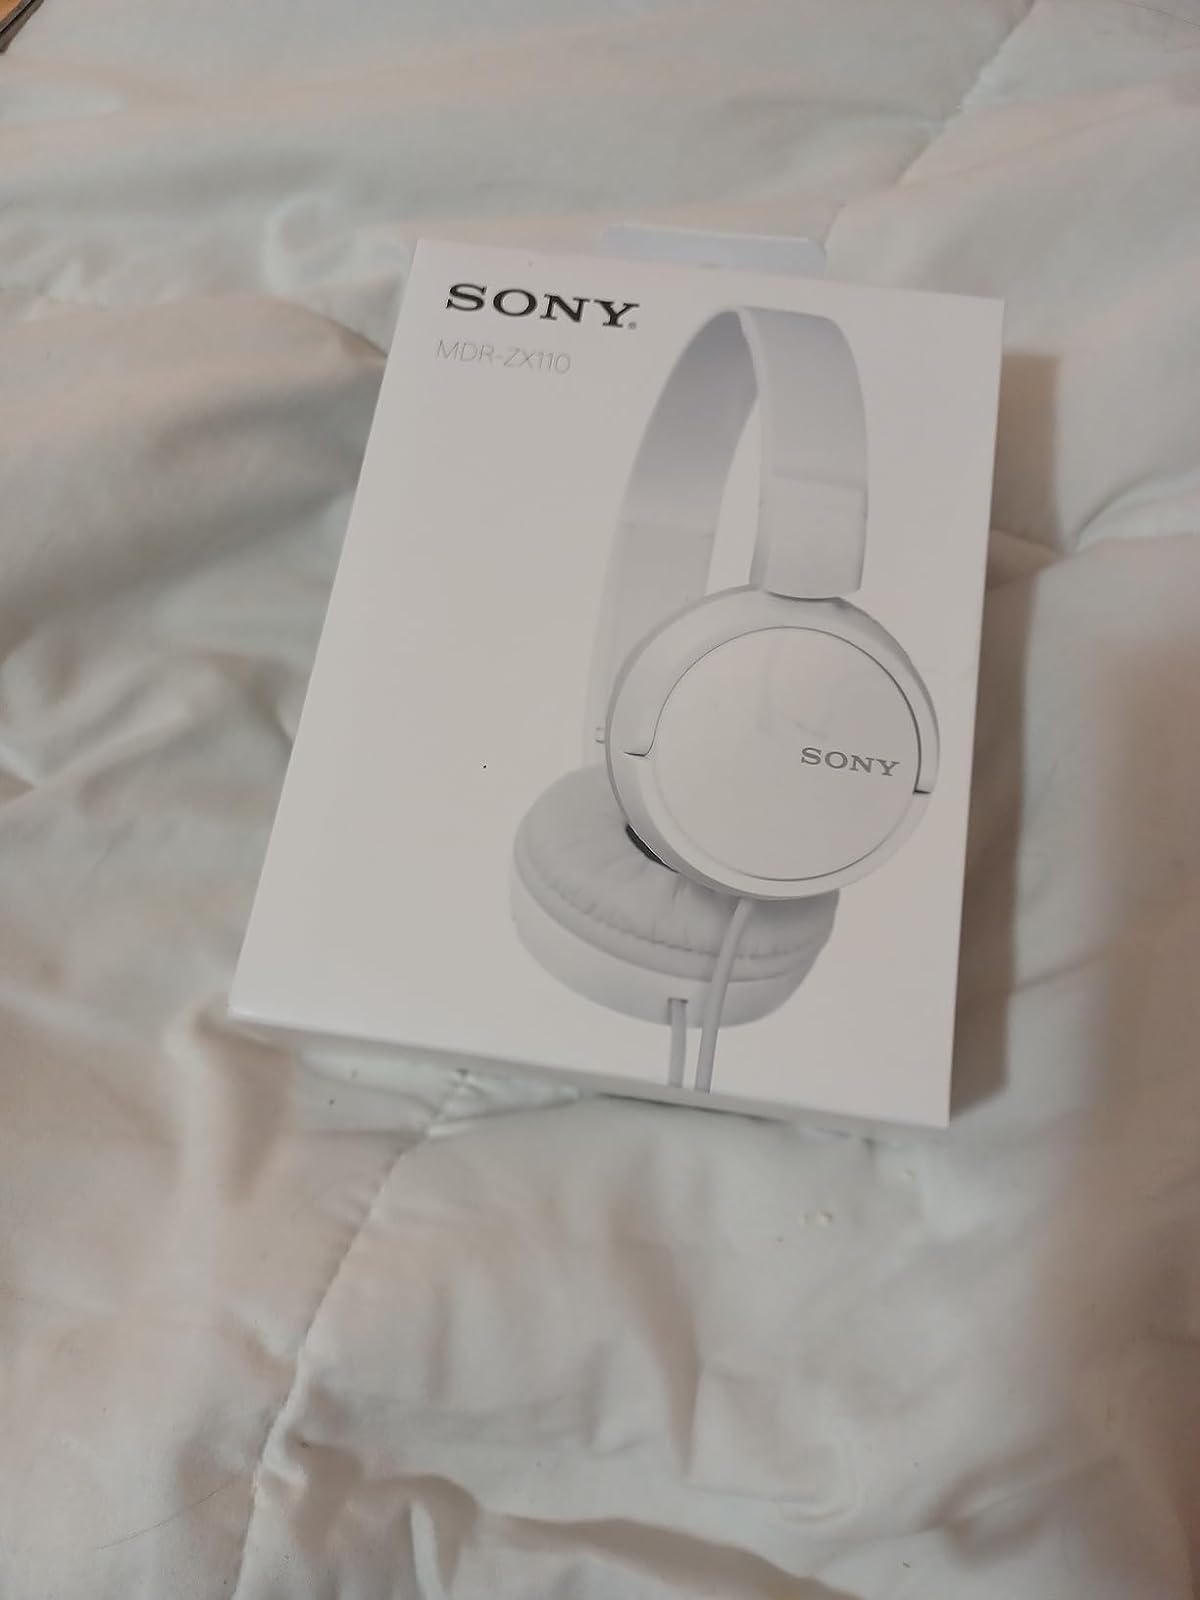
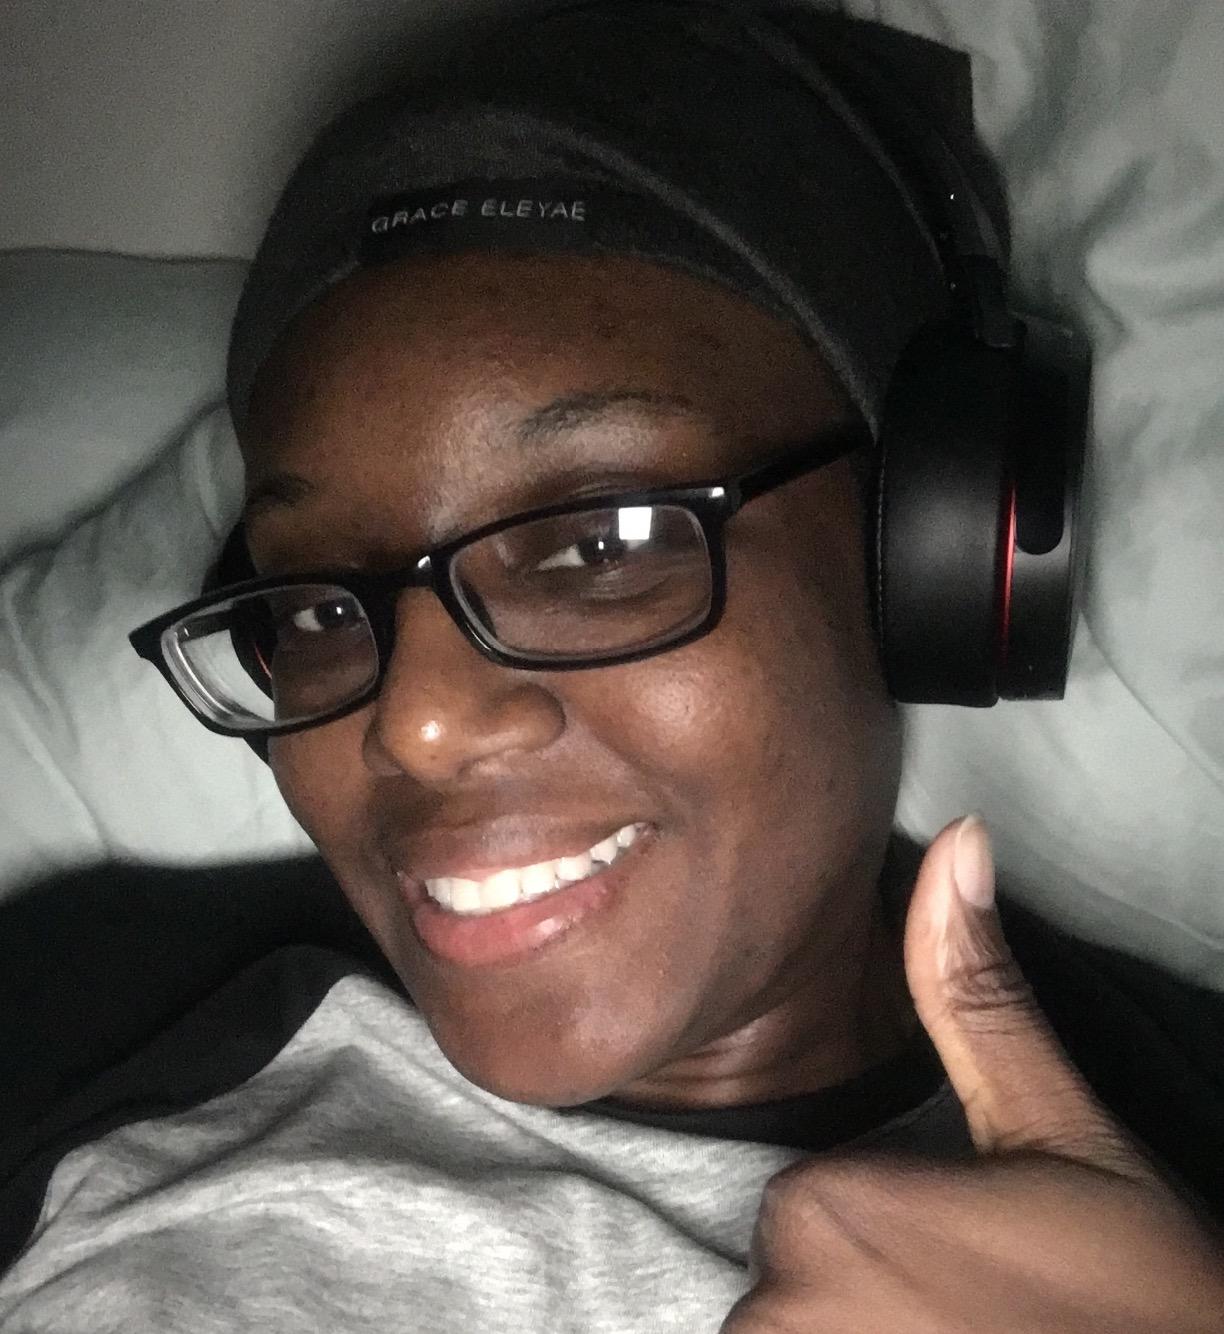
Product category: headphones
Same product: no